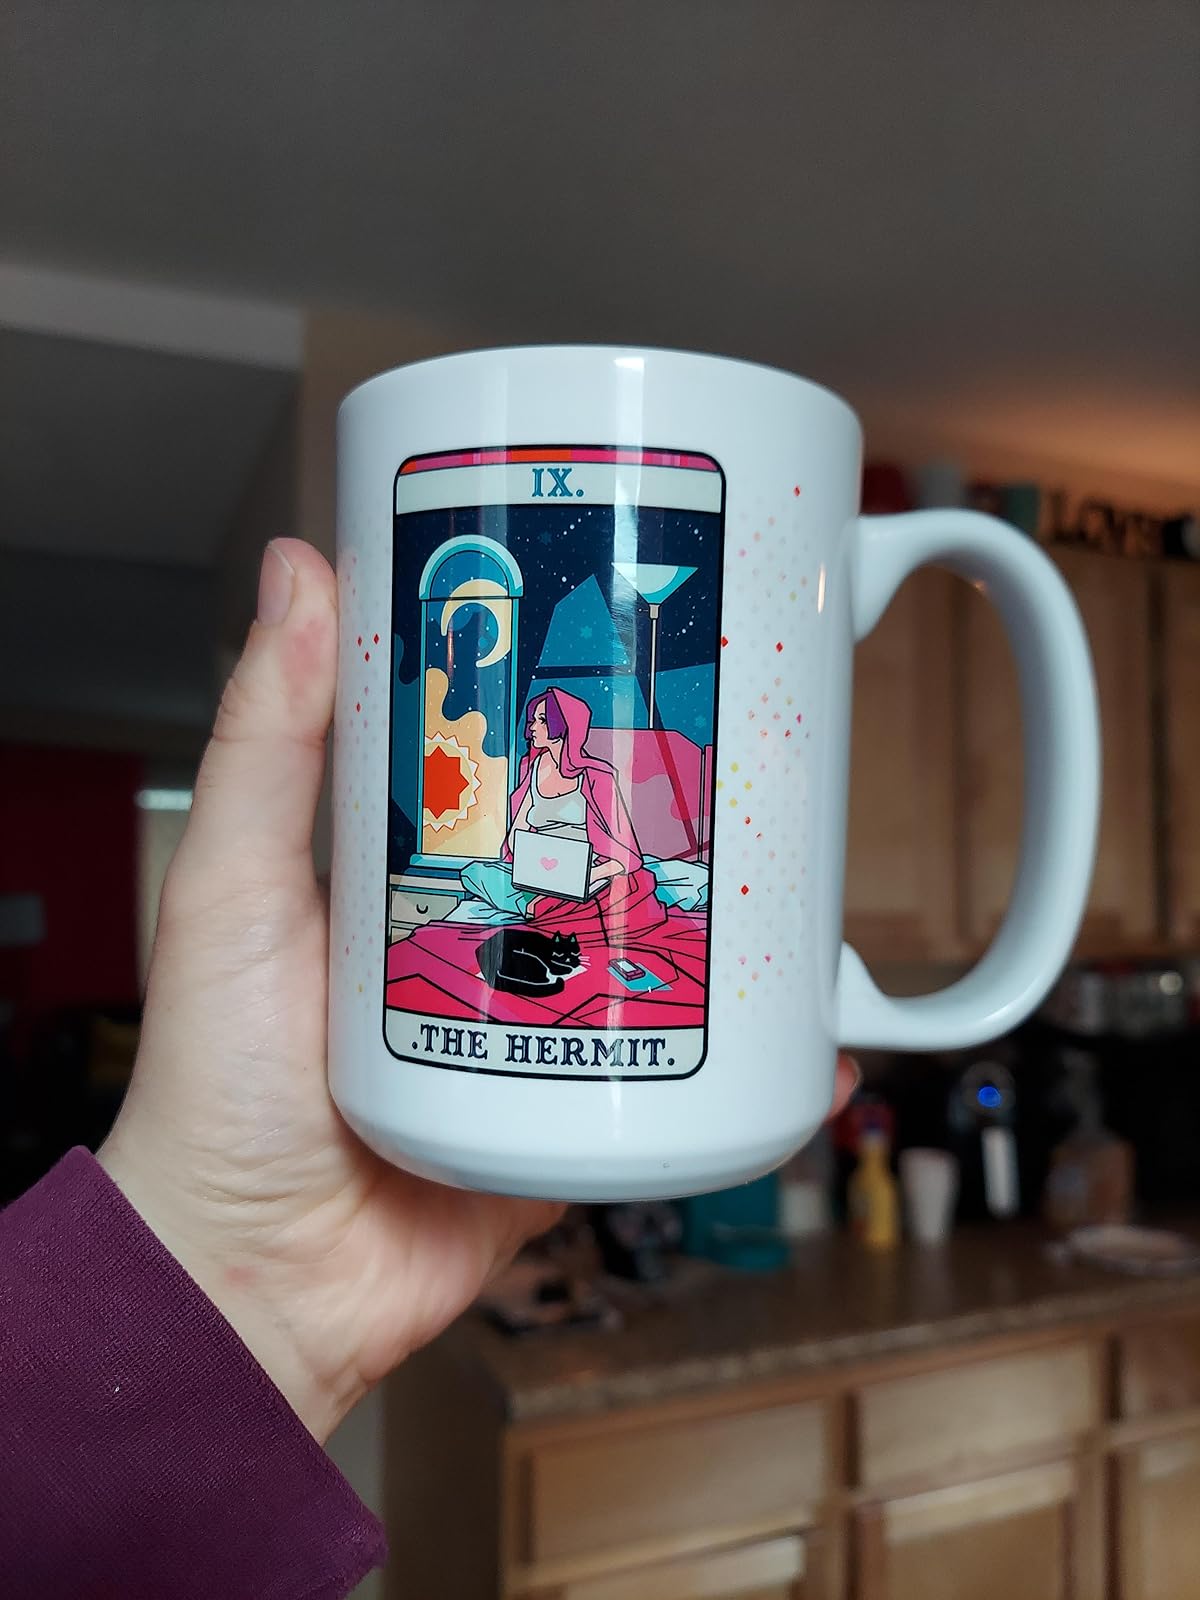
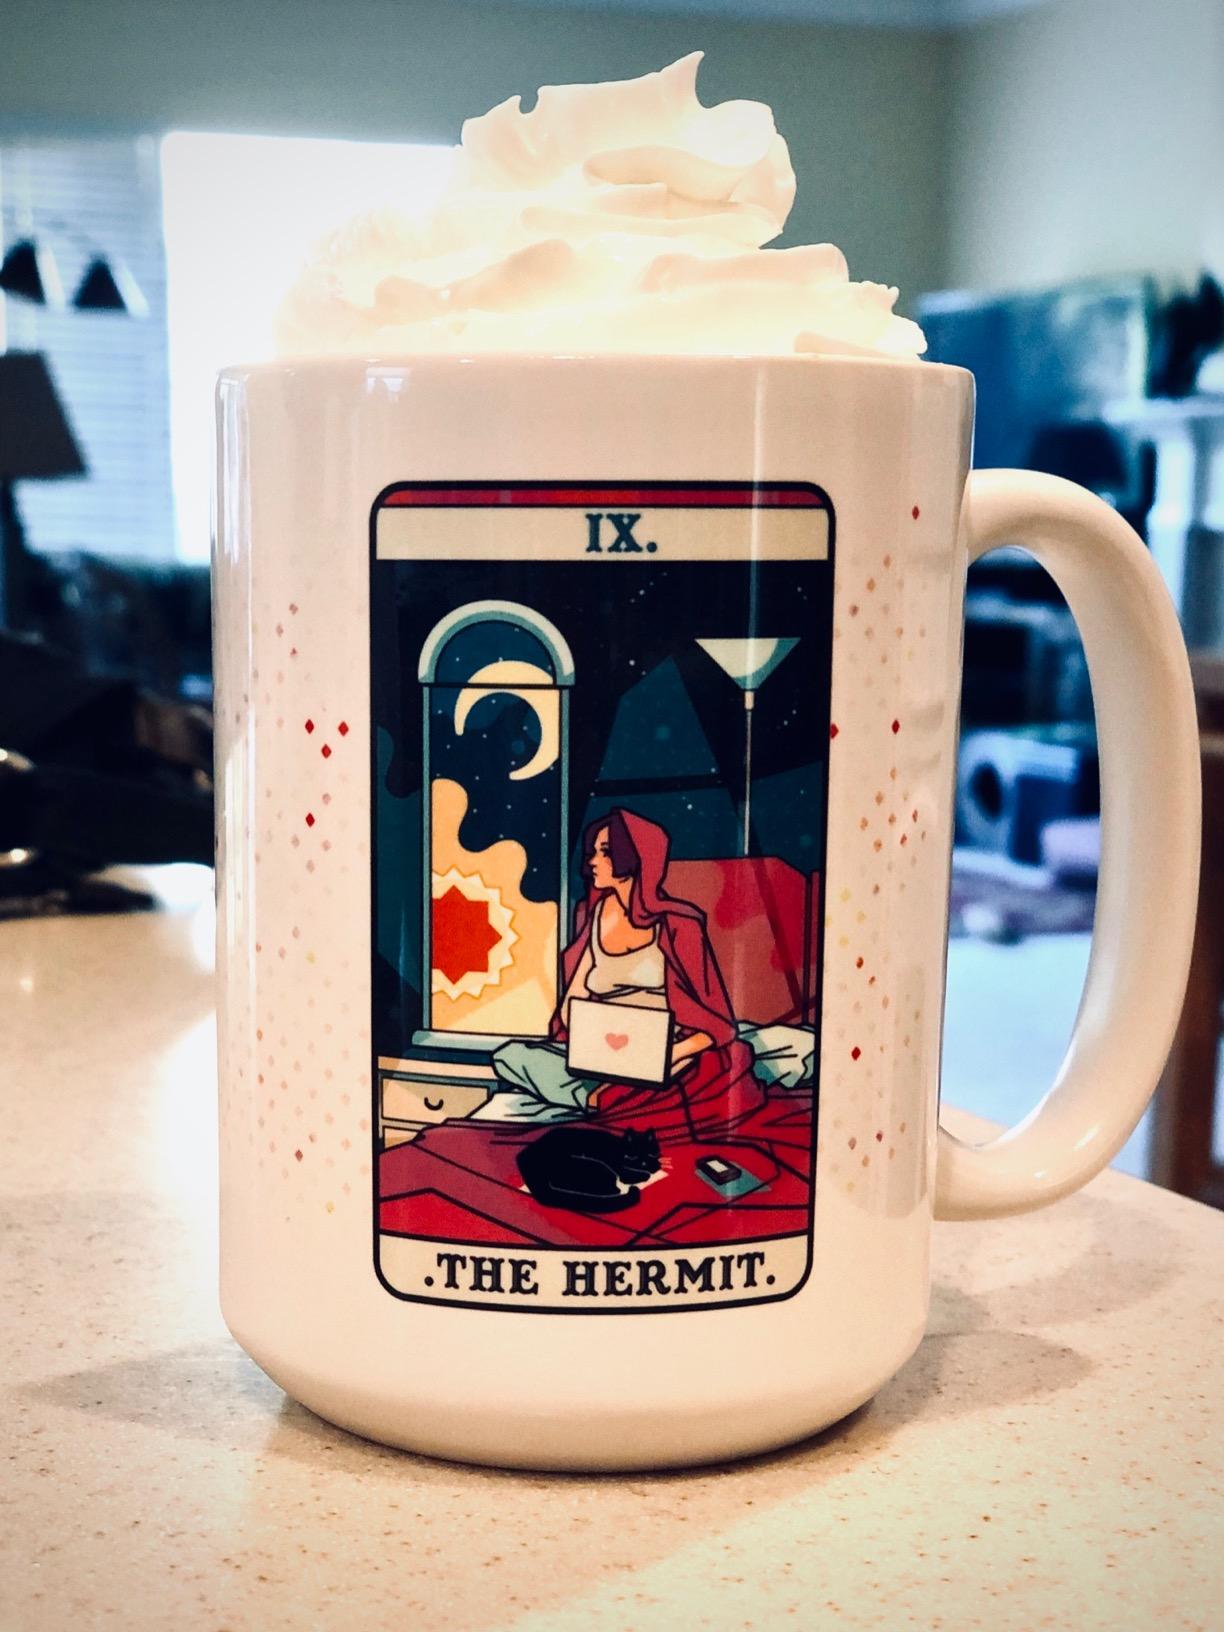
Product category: items_mug
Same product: yes